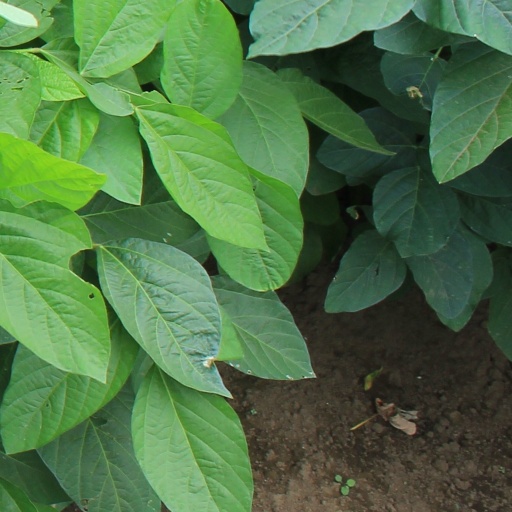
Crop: soybean